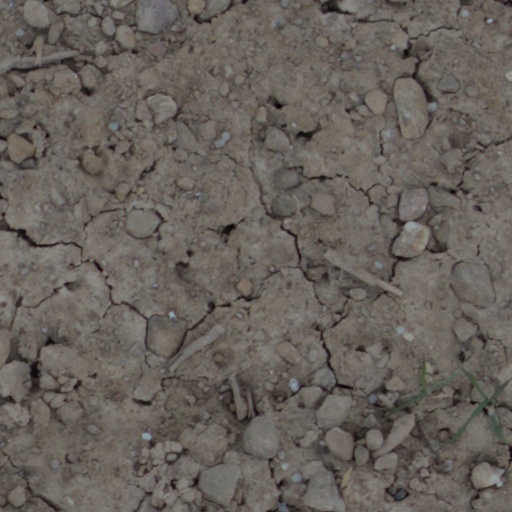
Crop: wheat